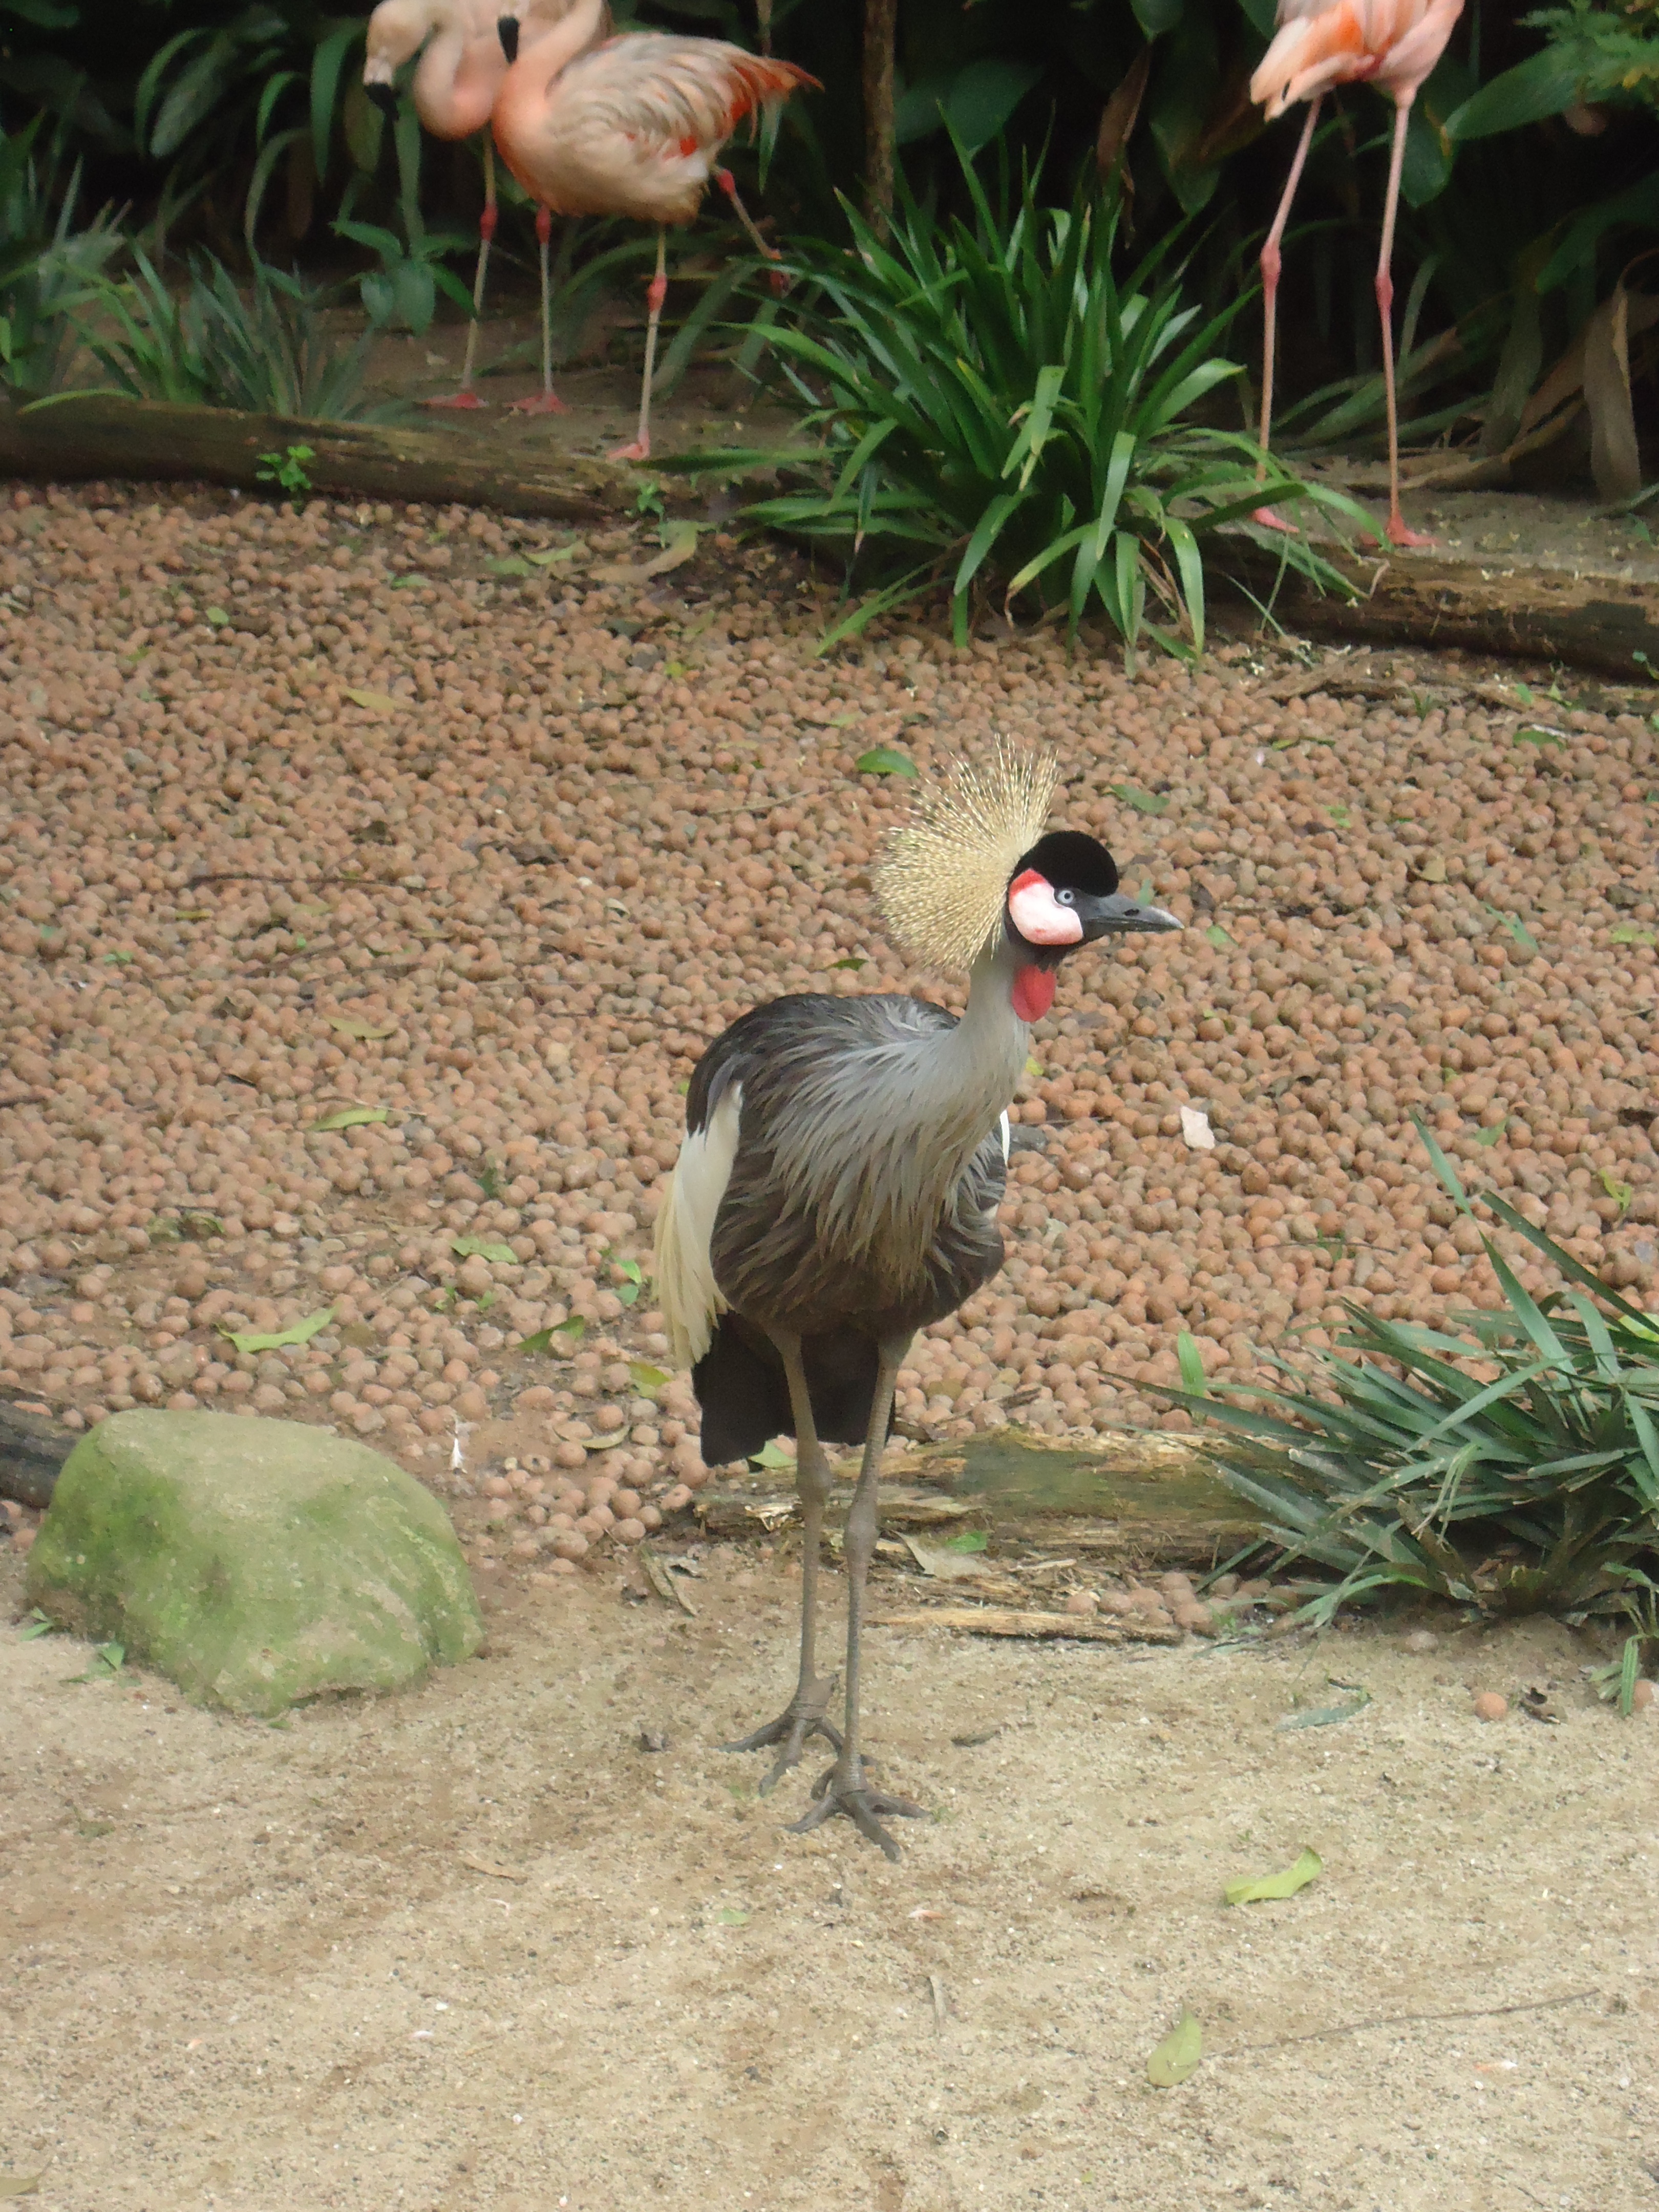
nature, bird, wildlife, zoo, beak, fowl, fauna, crest, vertebrate, water bird, grey crowned crane, crowned crane, crane like bird